Dissolution of the Soviet Union

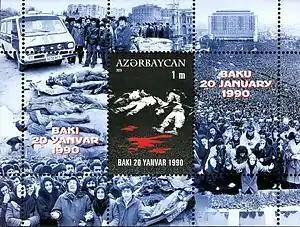
Azerbaijani stamp with photos of Black January

On 25 March 1990, the Estonian Communist Party voted to split from the CPSU after a six-month transition.